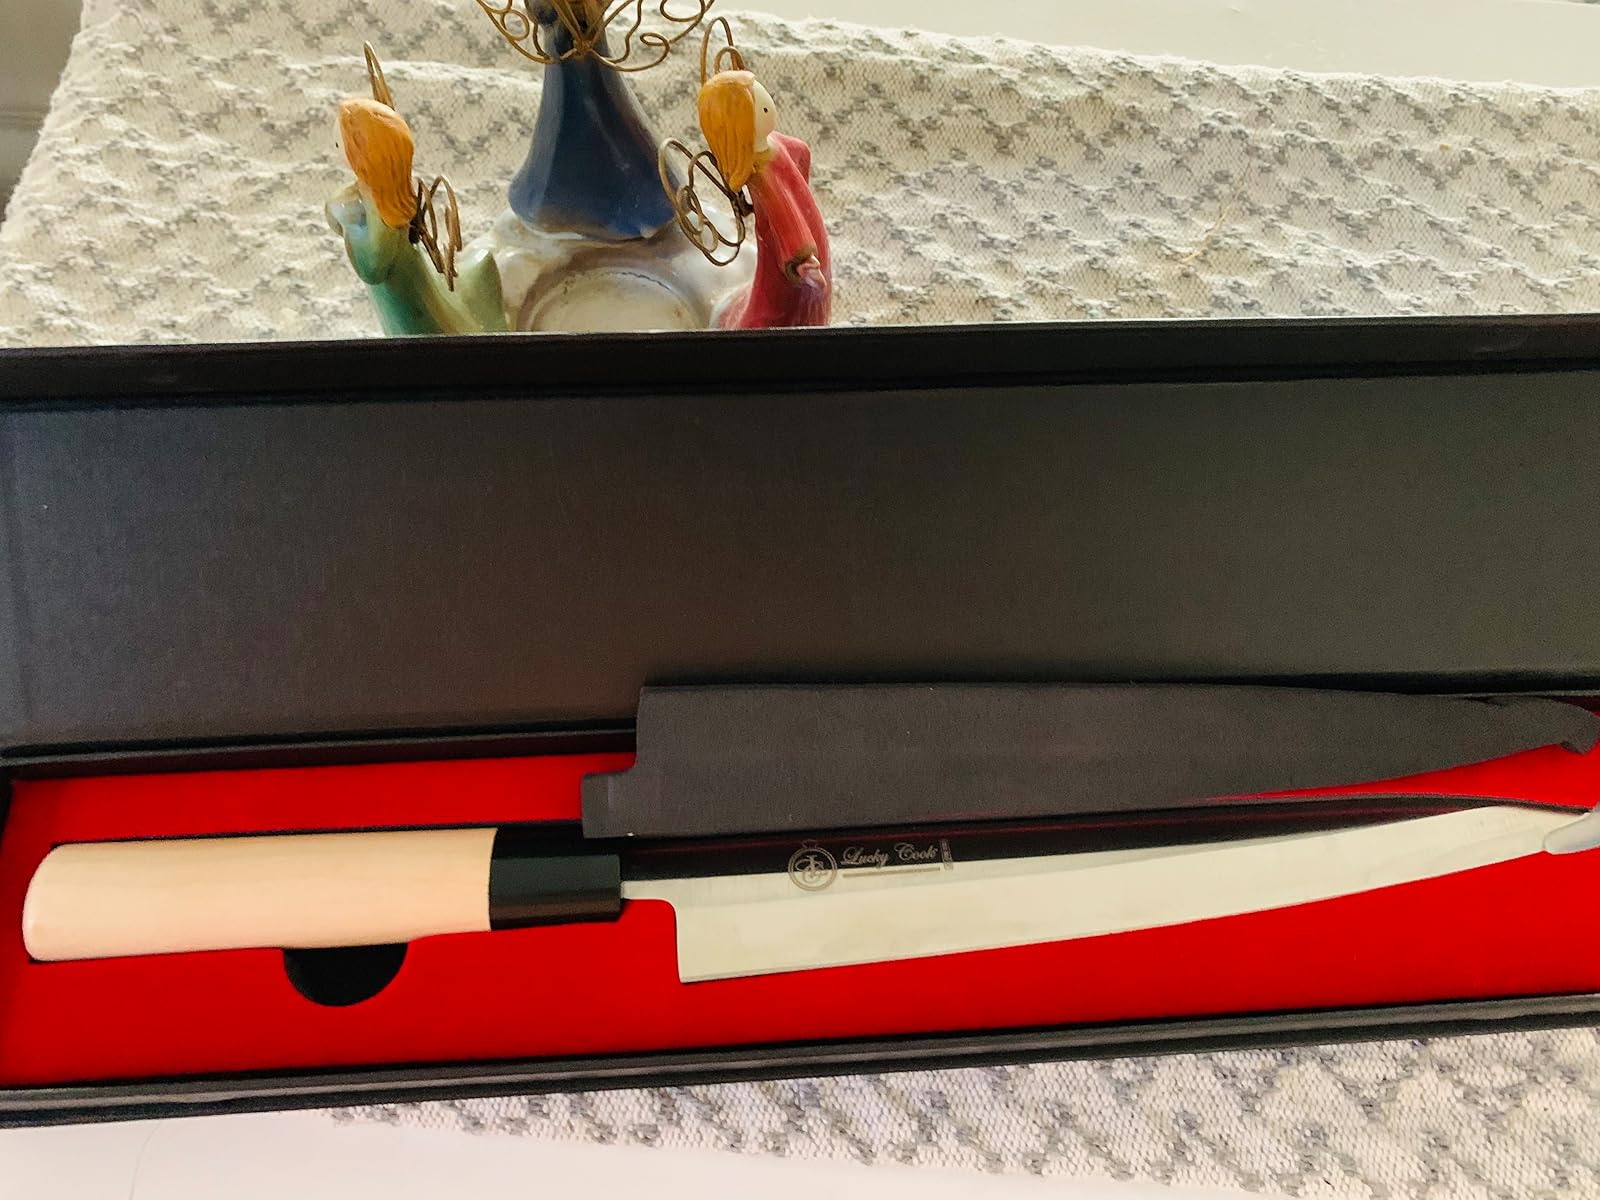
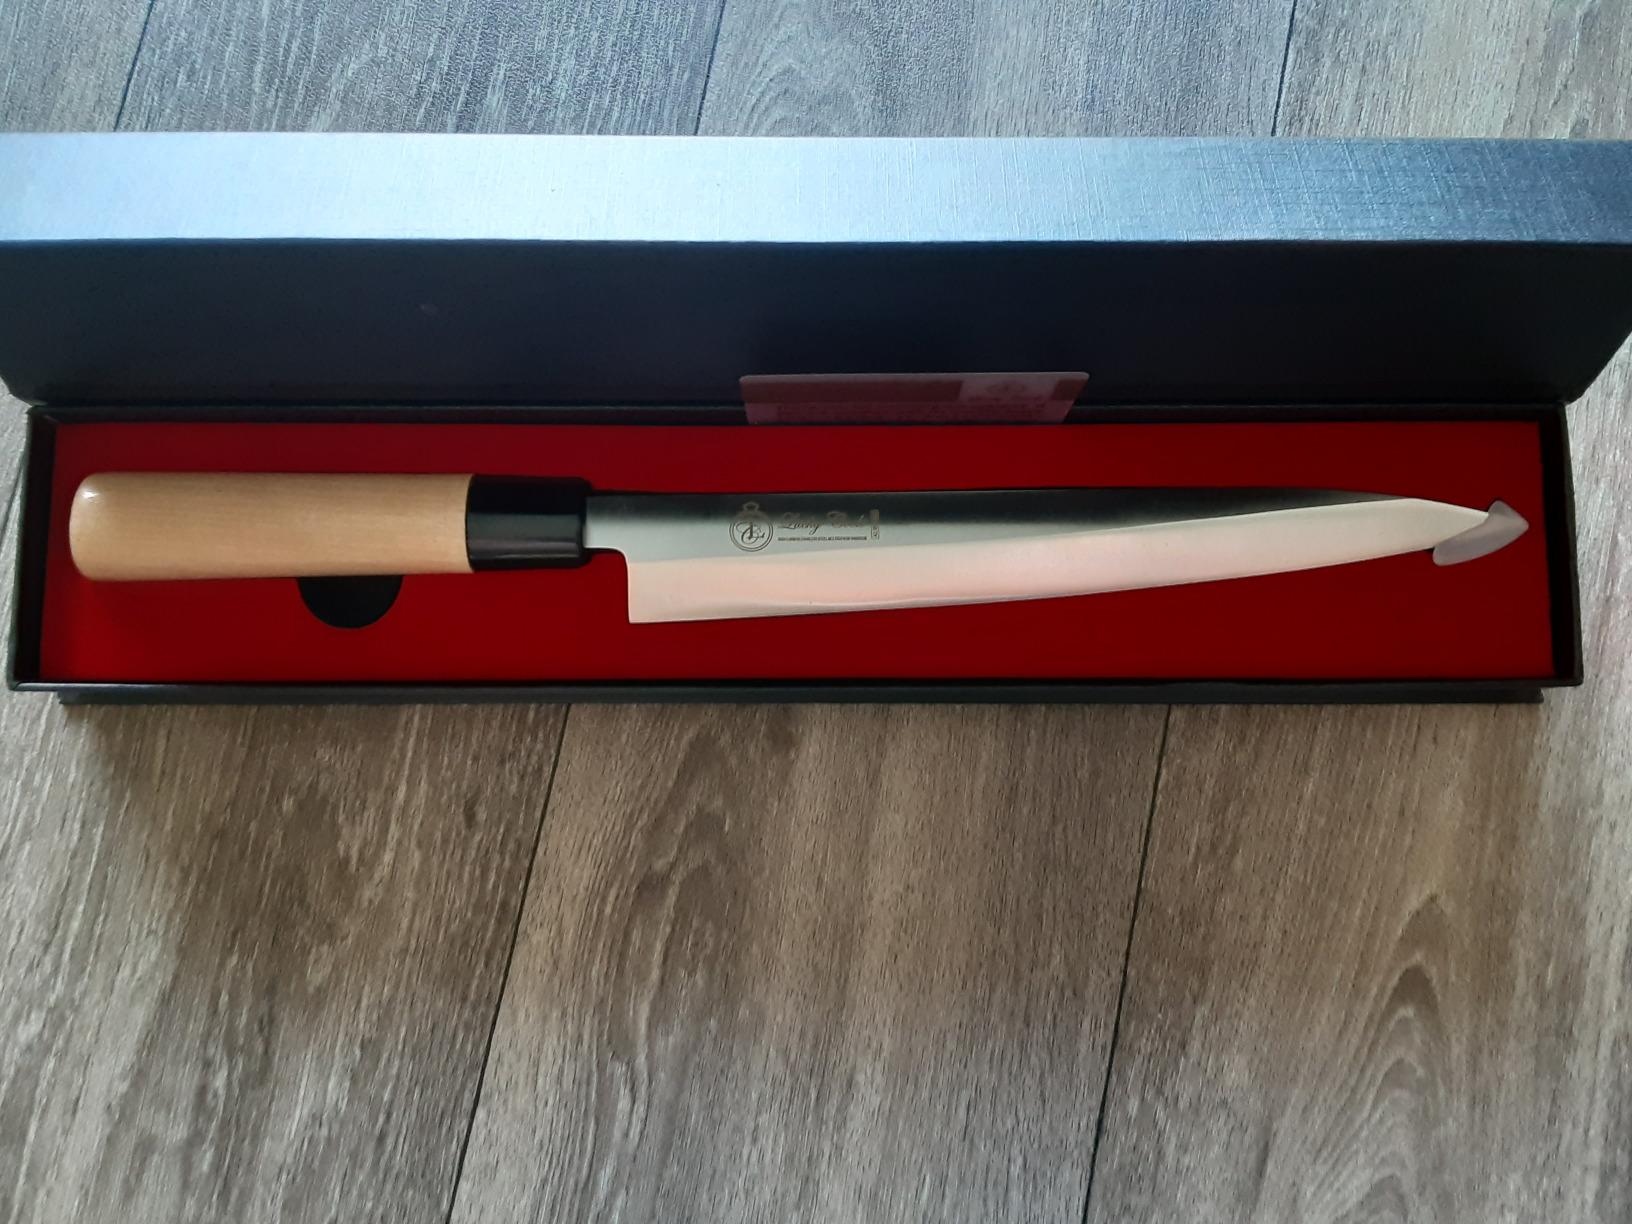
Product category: items_knife
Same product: yes